Tower Records

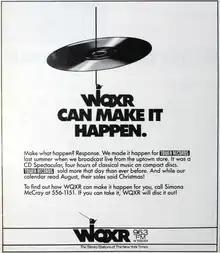
An advertisement from WQXR promoting CD compilation for Tower Records, 1986

In New York City, Tower Records operated a suite of stores on and near lower Broadway in Greenwich Village. The main store was located at the southeast corner of East 4th Street and Broadway. The Tower Records Annex was in the same building, located at the southwest corner of East 4th and Lafayette Street. The third store, Tower Video, was located on the southeast corner of East 4th and Lafayette Street, and specialized in video and the second floor of this location also sold books. Their location on the Upper West Side, near Lincoln Center on 66th Street and Broadway, was a magnet for those working in the field of musical theatre. There was also a location in the basement of Trump Tower, and a small clearance annex on 86th Street on the Upper East Side of Manhattan.